Paul Mukairu

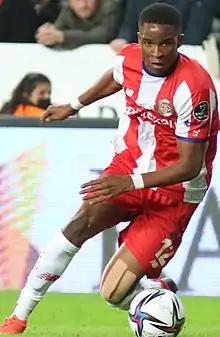
Mukairu in 2021

Paul Omo Mukairu (born 18 January 2000) is a Nigerian professional footballer who plays as a winger for Polish club Pogoń Szczecin.